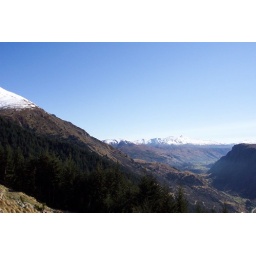
The Remarkables in the background. The sky was particularly blue and thus warranted all these photos.